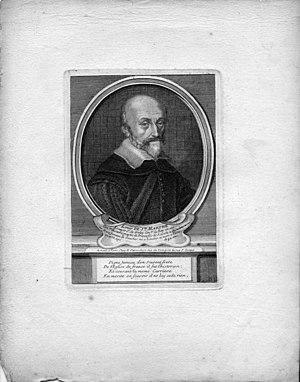
portrait gravé
Scévole de Sainte-Marthe, né le 20 décembre 1571 à Loudun et mort le 7 septembre 1650, est un historien français.